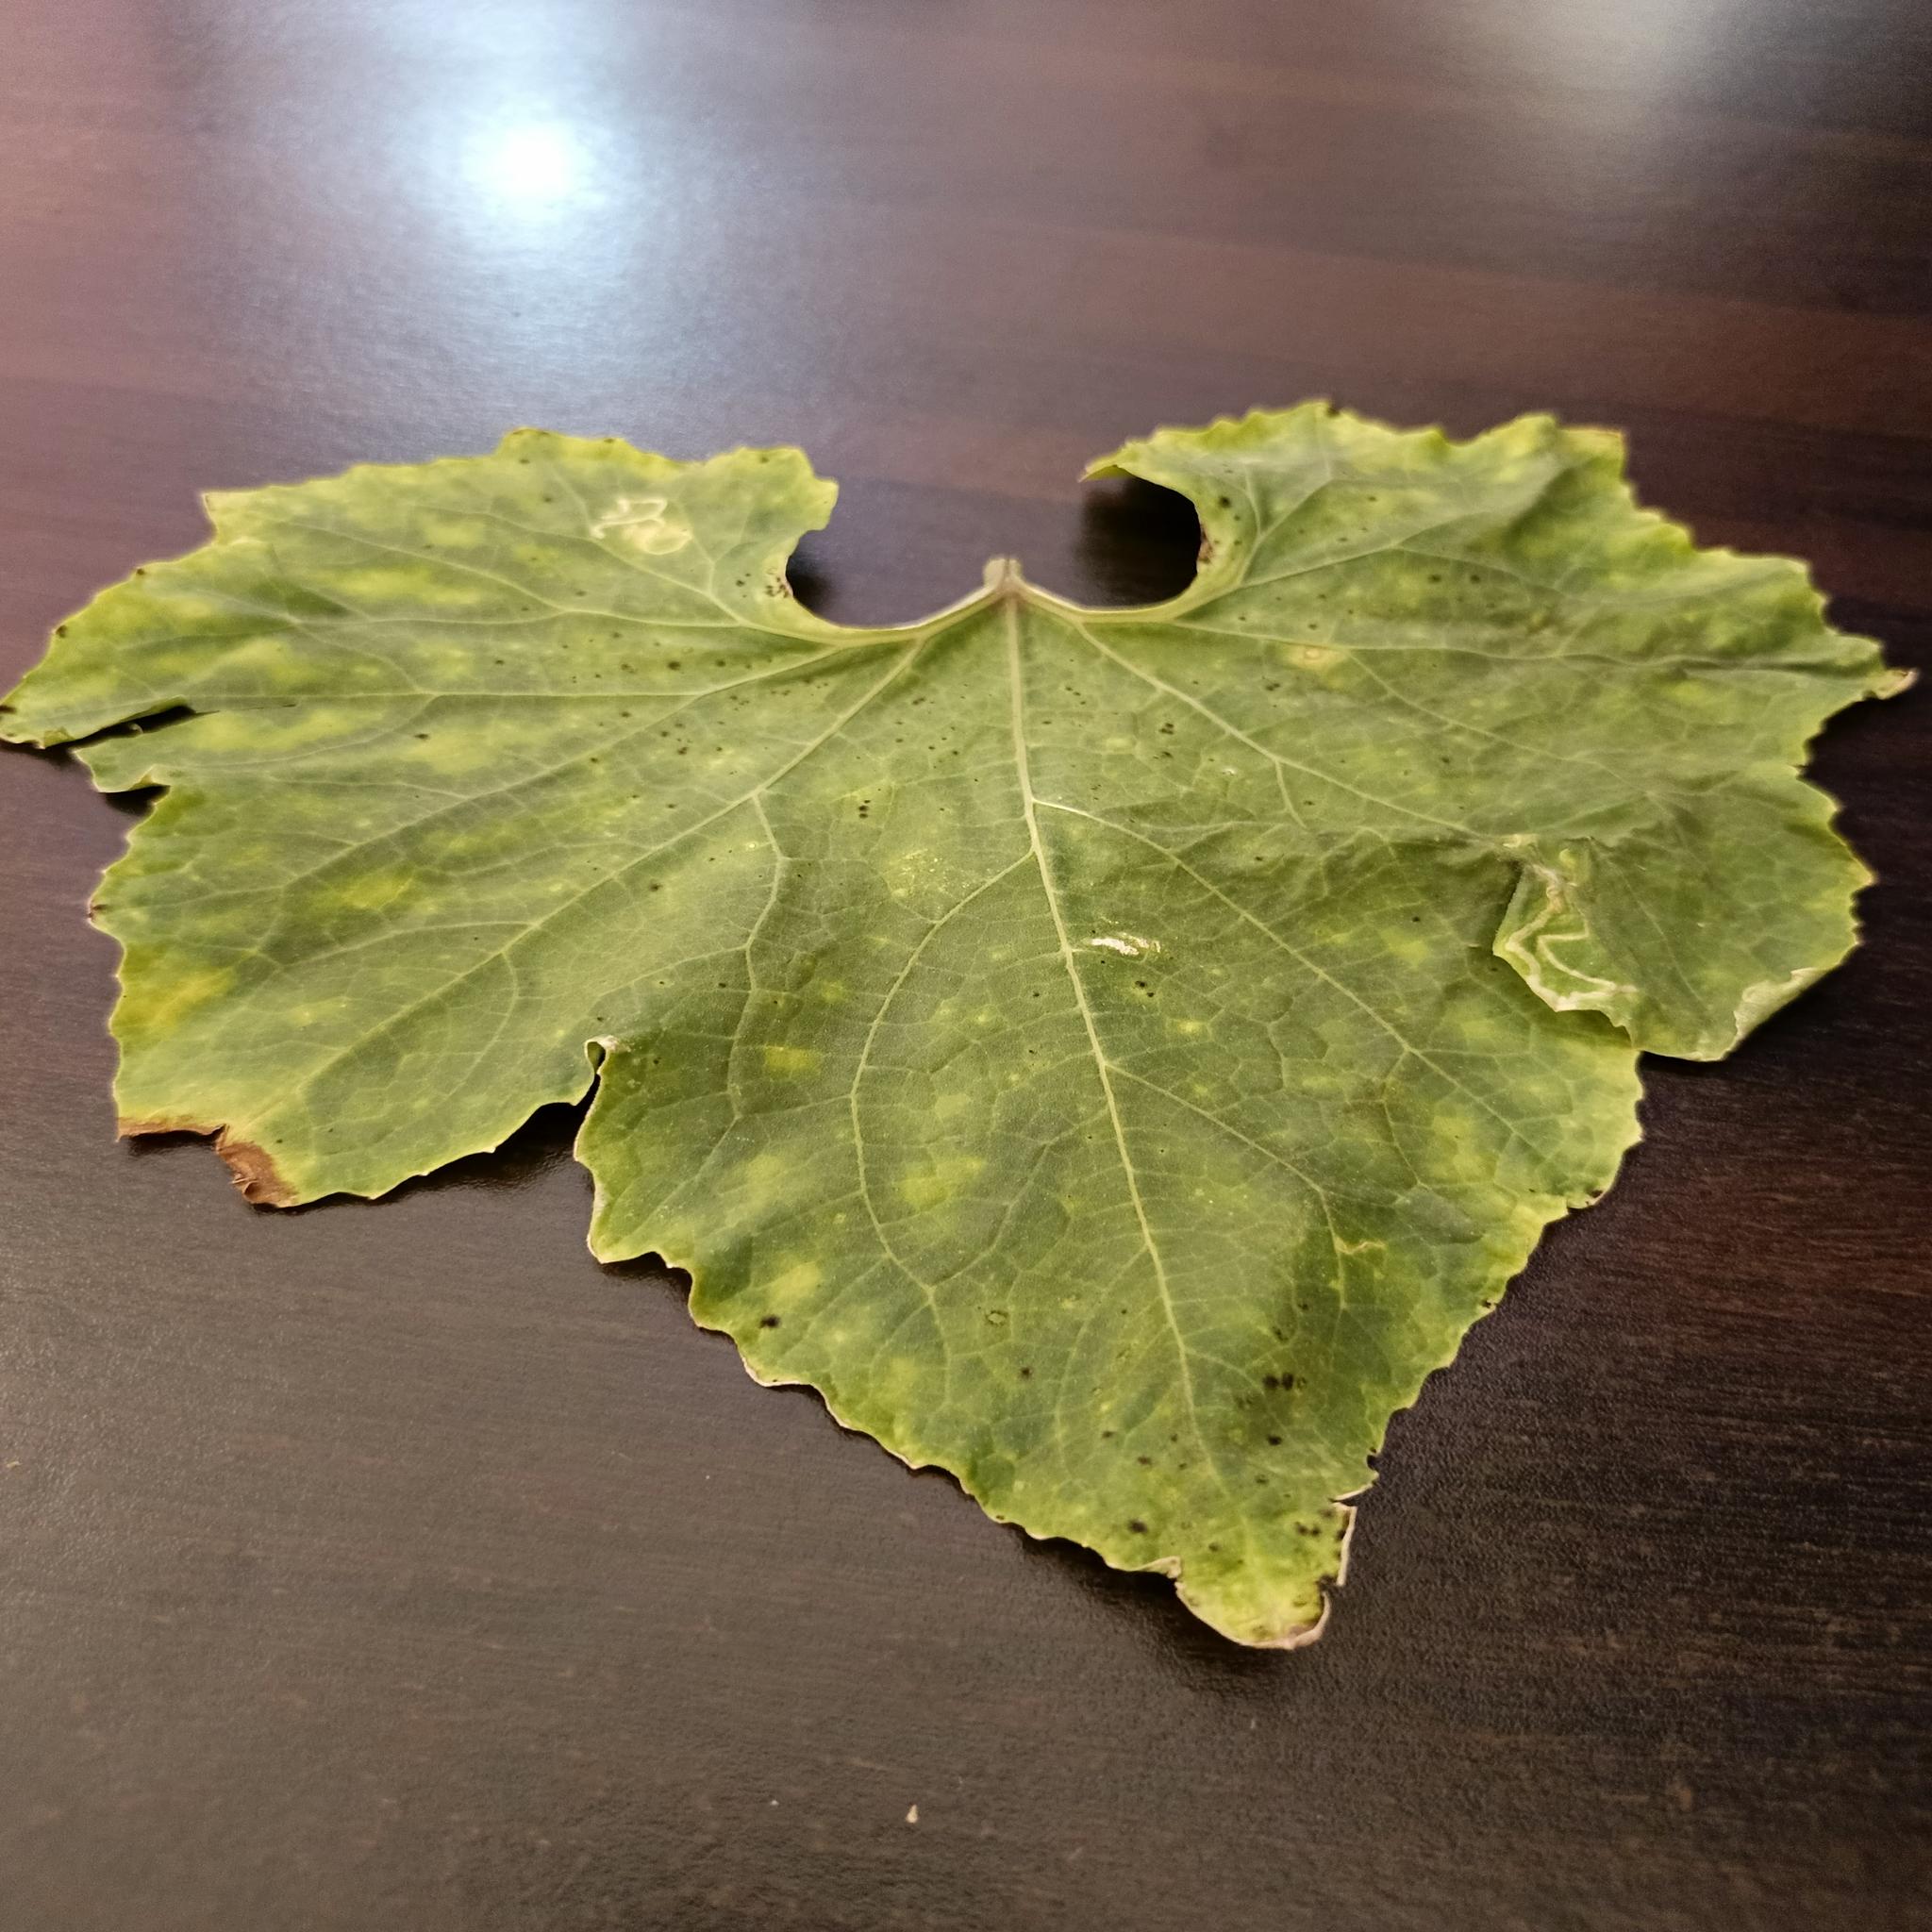
Label: Leaf miner